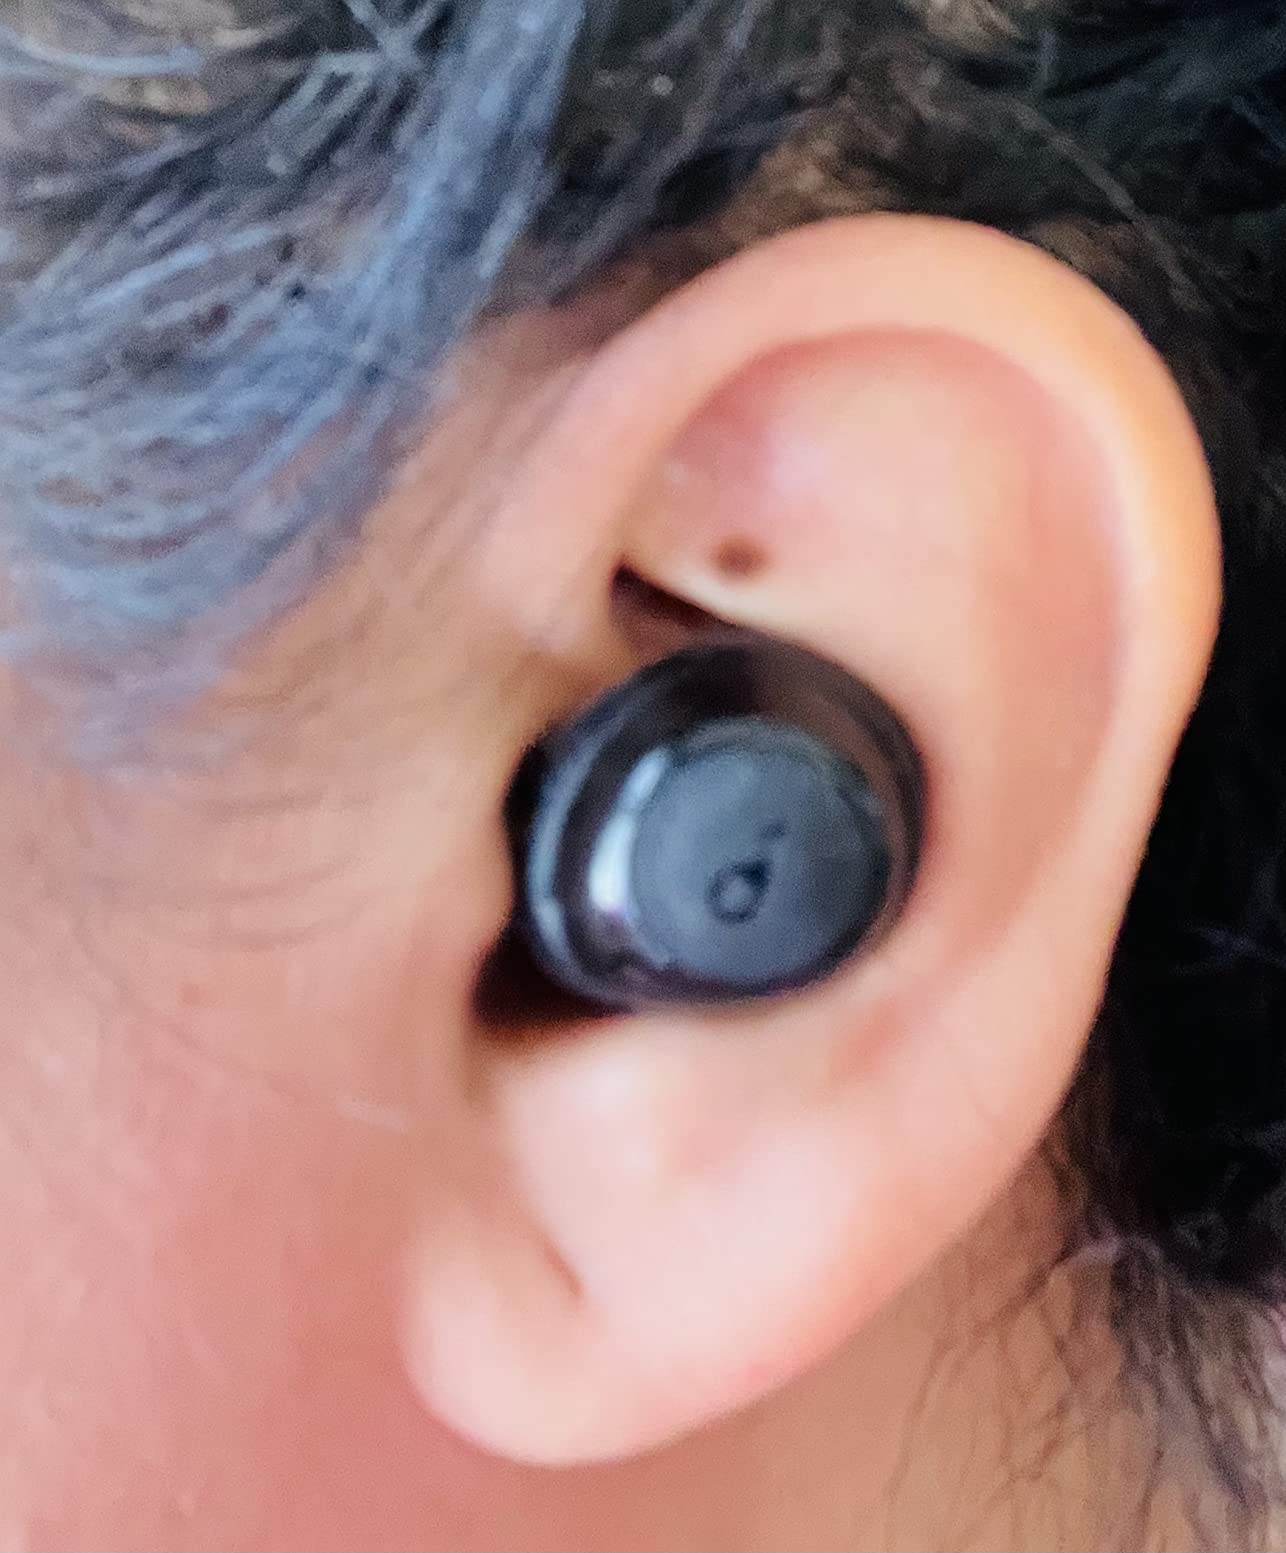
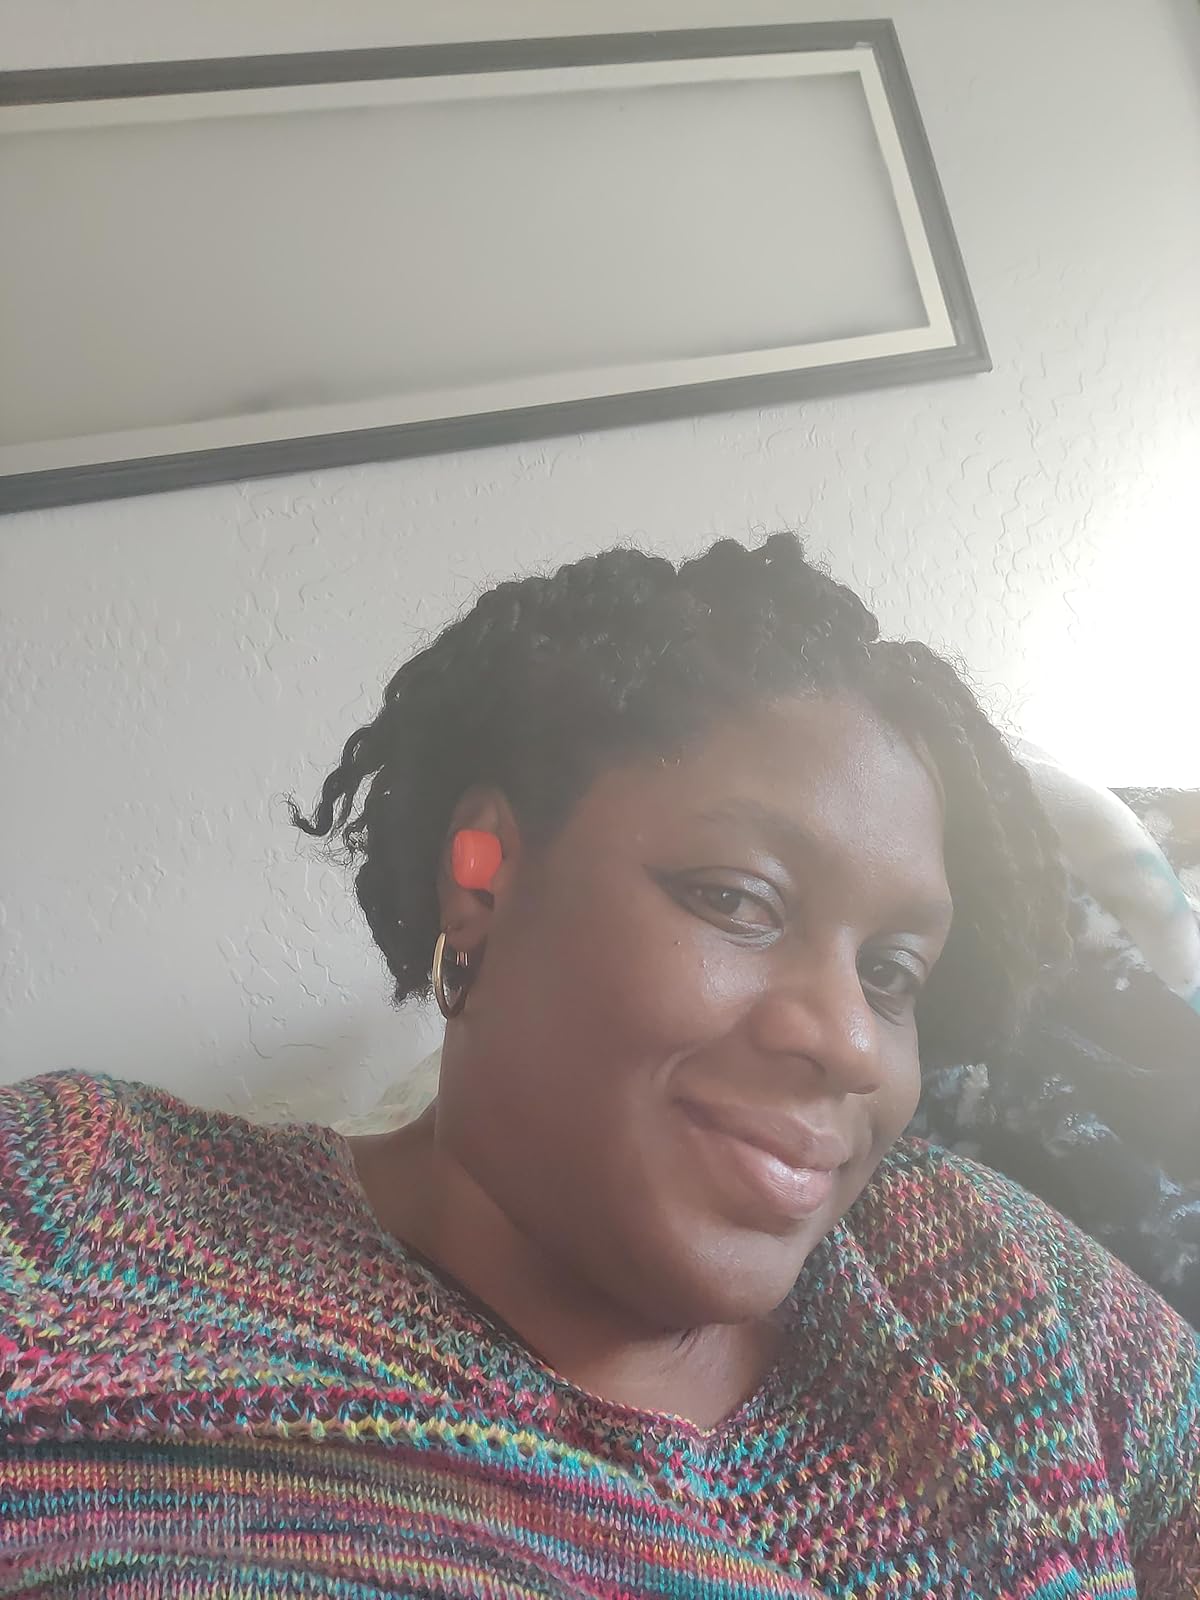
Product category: earbuds
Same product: no